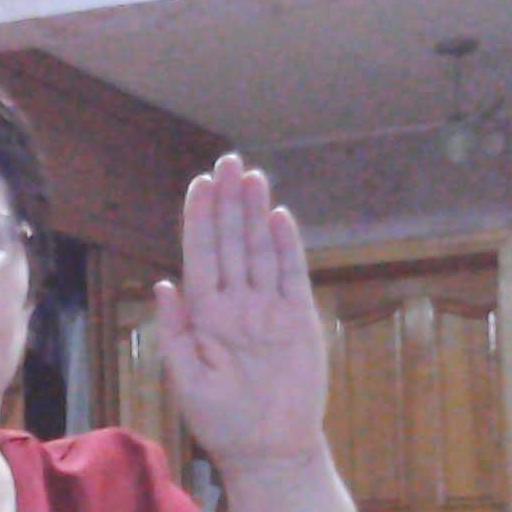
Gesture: stop